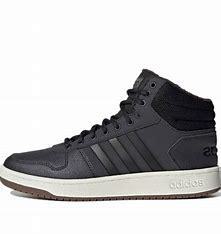
Brand: adidas
Model: neo Adidas NEO Hoops 2 Mid